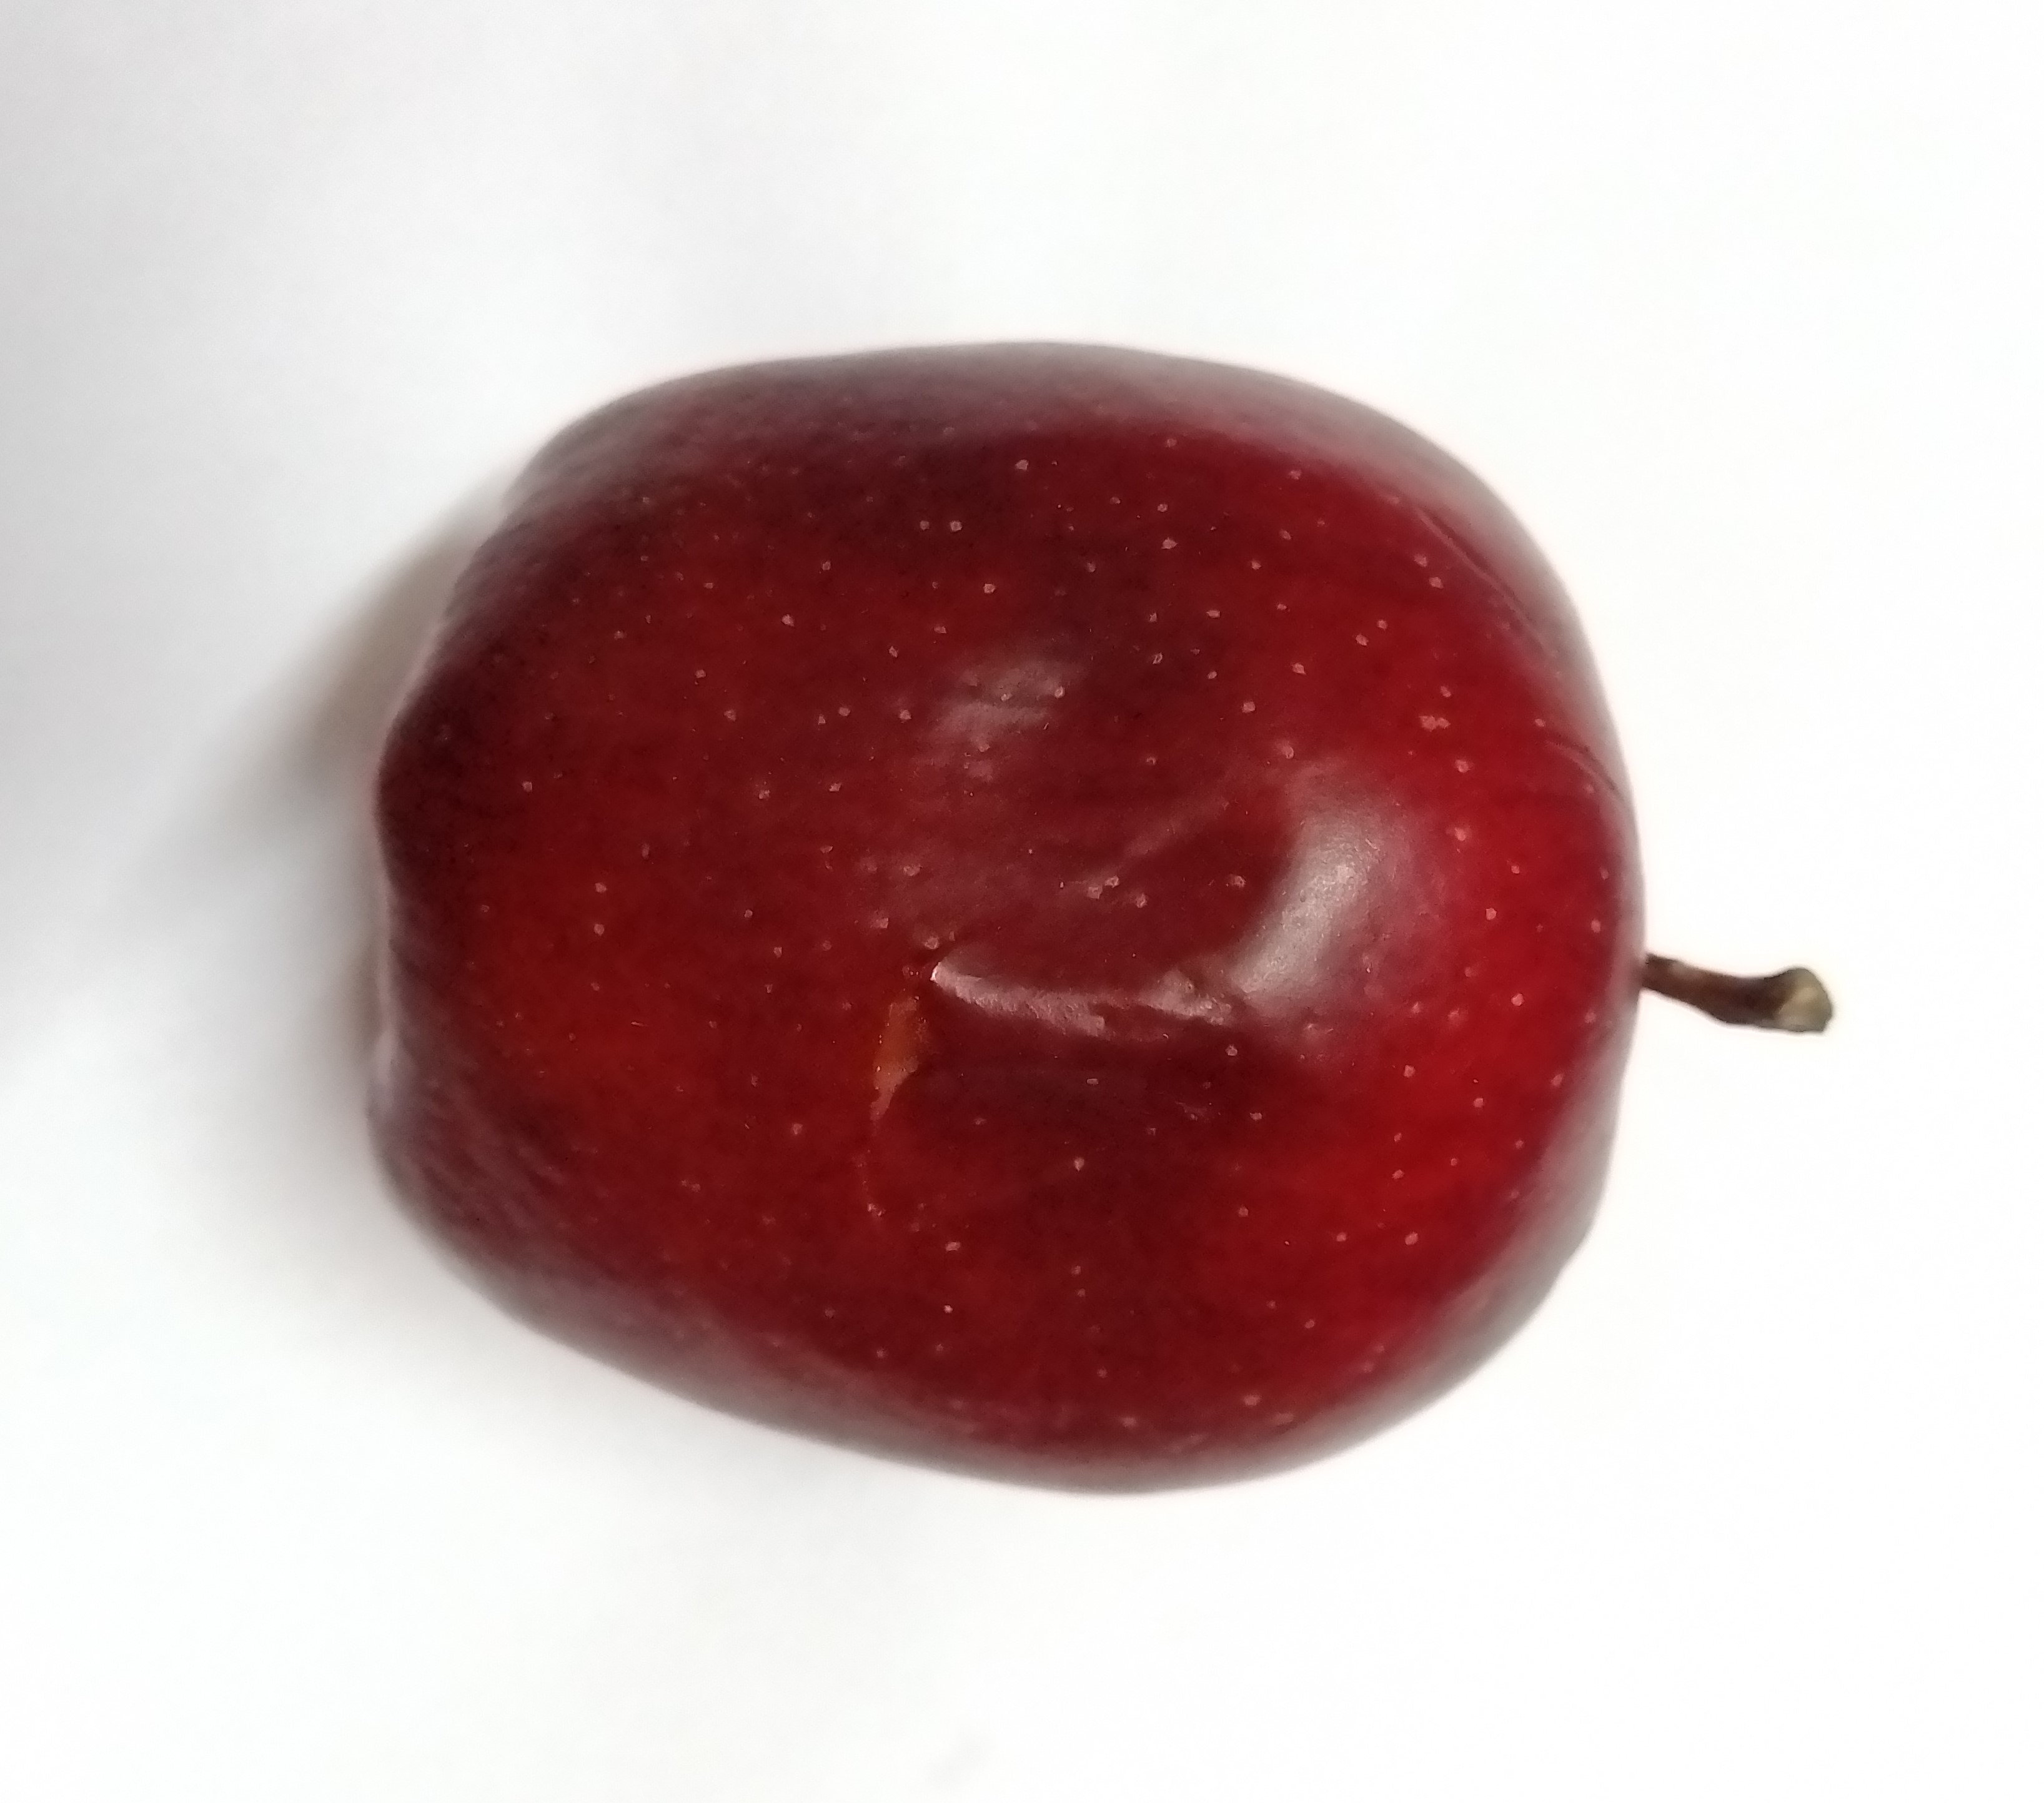
Fruit: apple
Condition: rotten